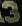
Number: 3